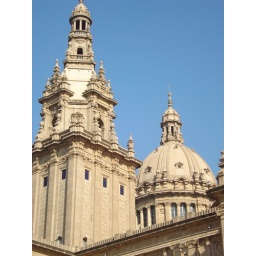
High on the hill in Parc de Montjuic and down the road from the Olympic stadiums